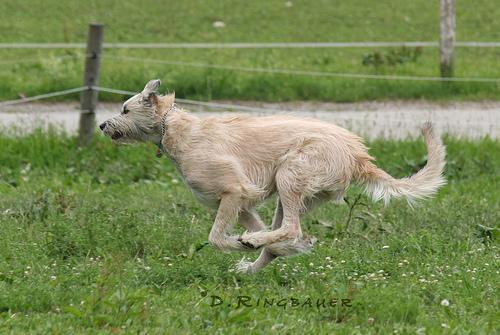
Irish_wolfhound